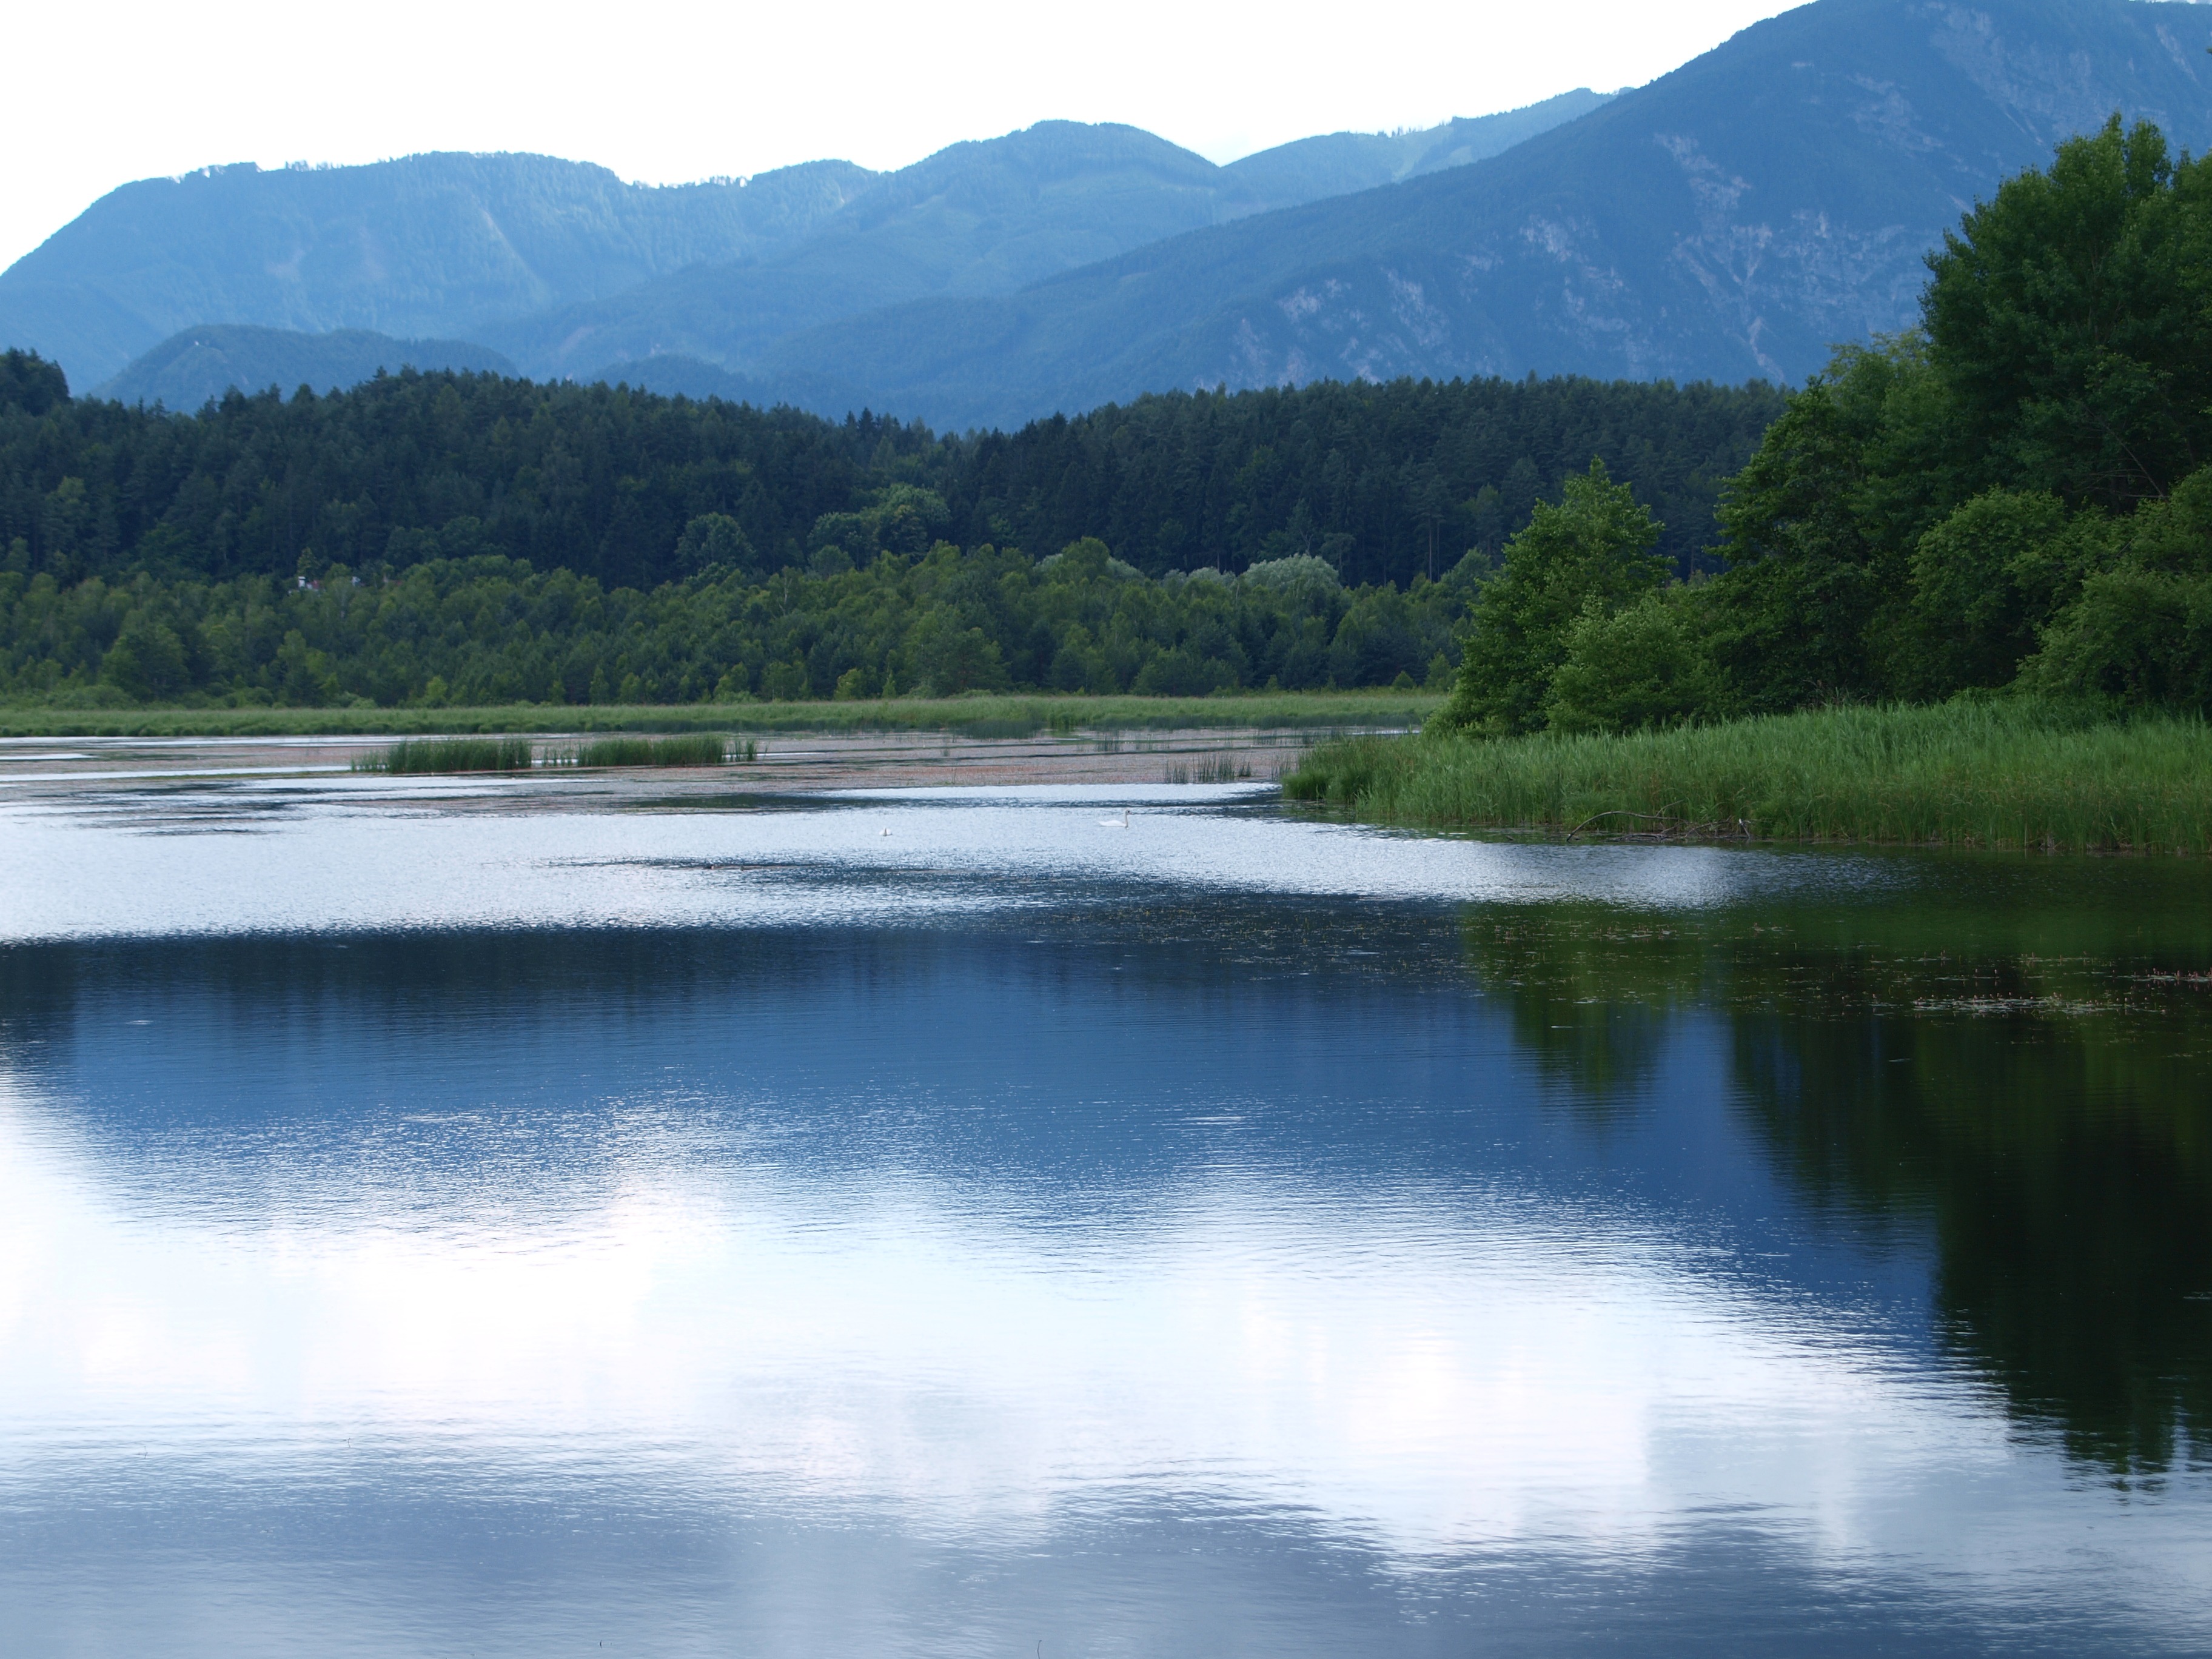
landscape, tree, water, nature, grass, creek, marsh, wilderness, mountain, cloud, sky, hiking, meadow, morning, hill, lake, river, mountain range, pond, inlet, reflection, calm, bay, fjord, reservoir, highland, austria, bank, tour, moor, trekking, mountains, wetland, floodplain, wanderlust, fell, loch, alm, watercourse, distant view, tarn, nature reserve, on foot, lake district, hill station, biome, abroad, water resources, mount scenery, lacustrine plain, fluvial landforms of streams